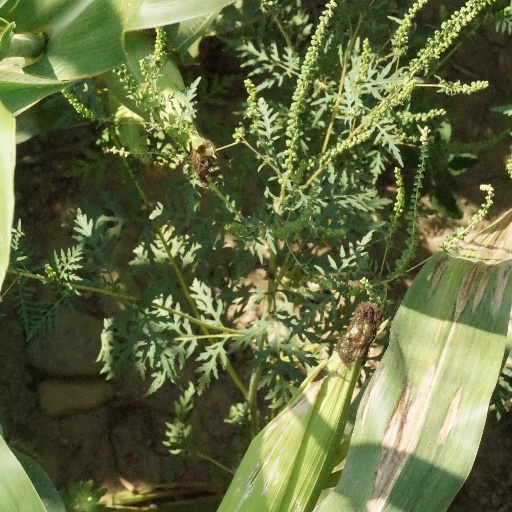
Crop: maize; corn